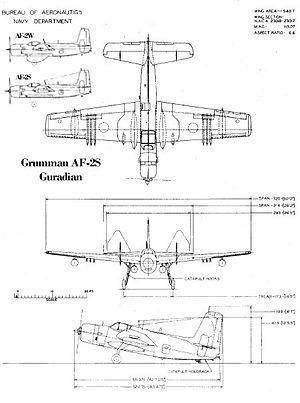
Le Grumman AF Guardian est le premier avion de lutte anti-sous-marine embarqué à bord de porte-avions à être entré en service dans l'aéronavale des États-Unis. Il a été construit à moins de 400 exemplaires, utilisés en service actif de 1950 à 1955. Sa conception imposait l'emploi d'une patrouille mixte avec un AF-2W Guardian de détection et un AF-2S Guardian d'attaque volant ensemble.